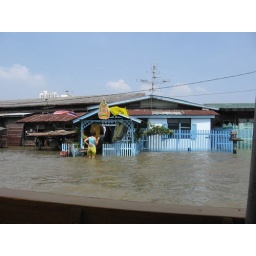
river boat trip in Bkok